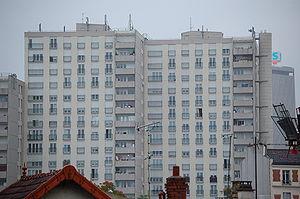
Logements sociaux à Saint-Denis, Seine-Saint-Denis (France).
Une cité est un statut administratif ou honorifique attribué à un établissement humain généralement plus peuplé qu'une ville selon les règles locales.